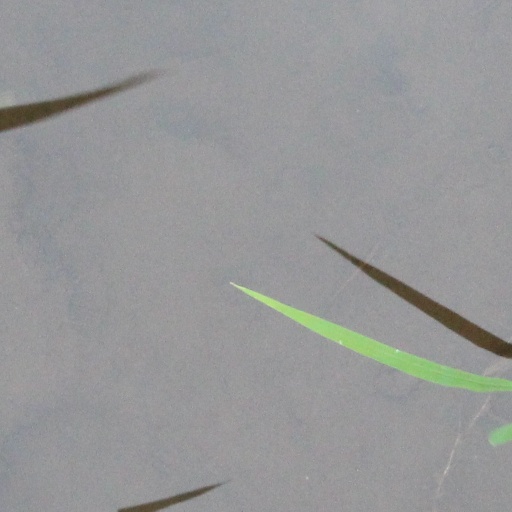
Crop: rice